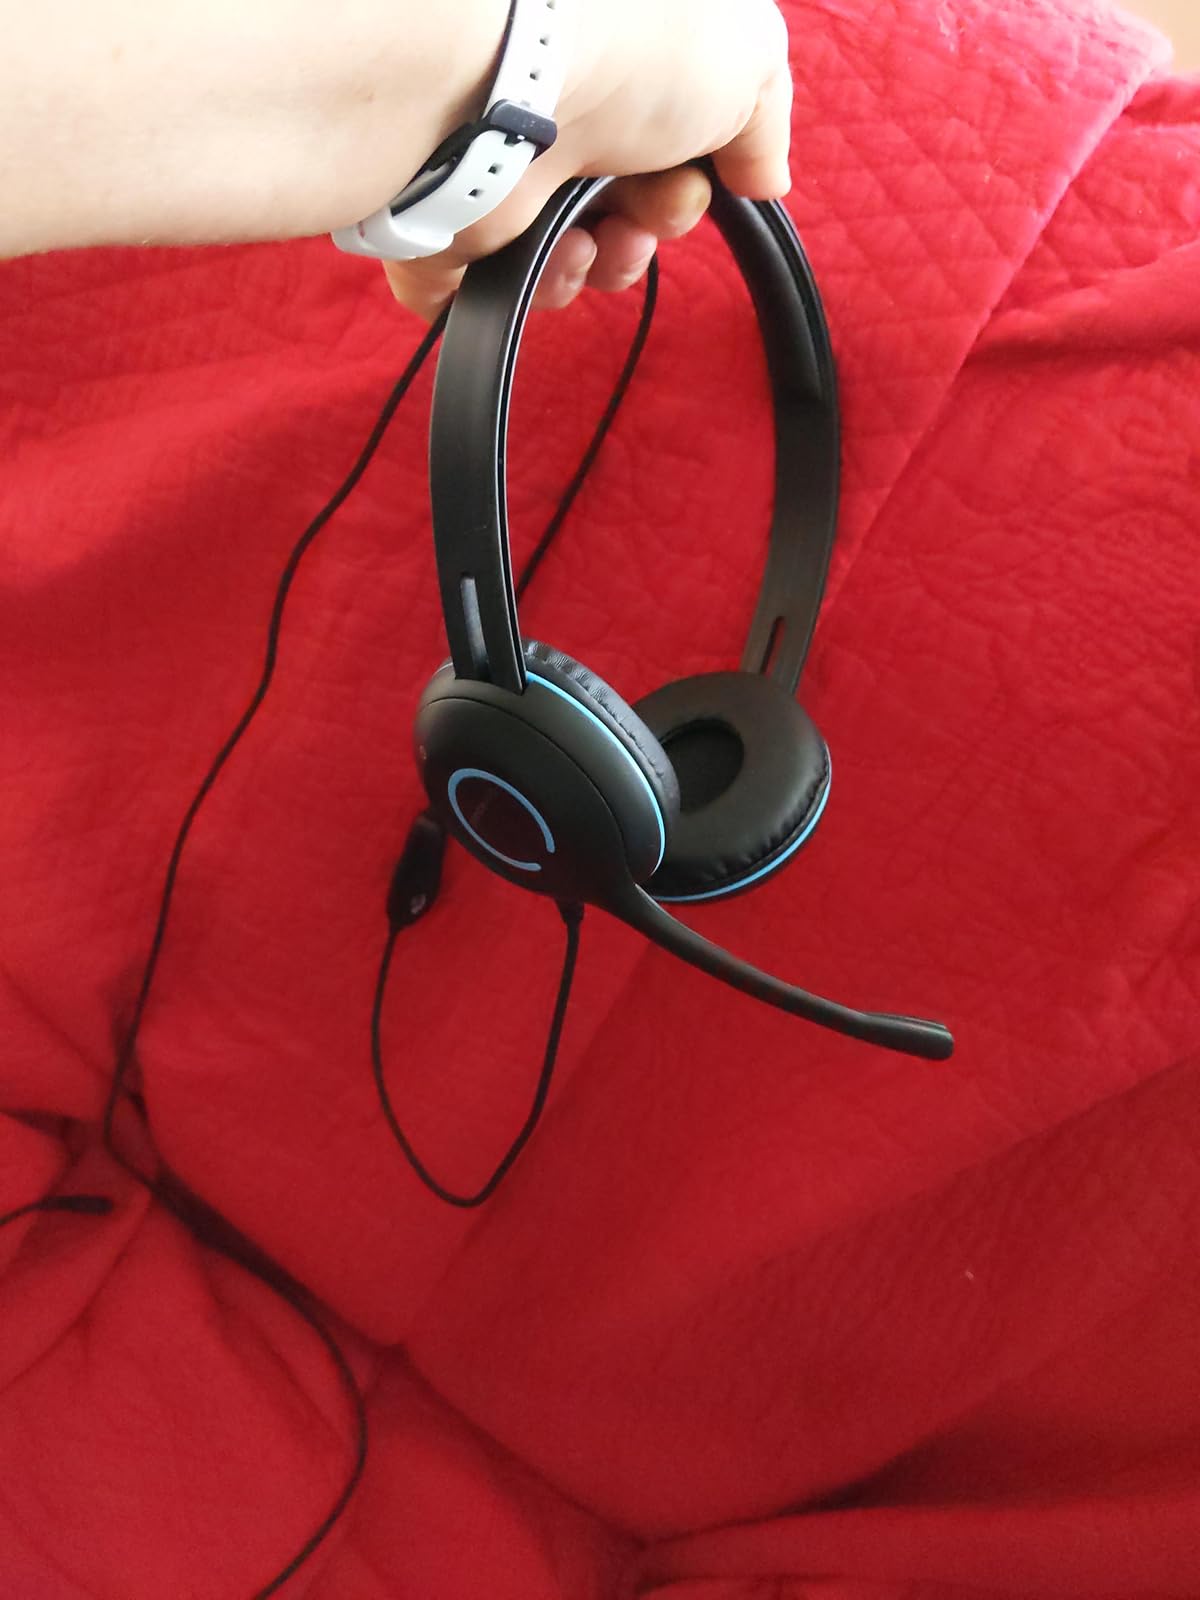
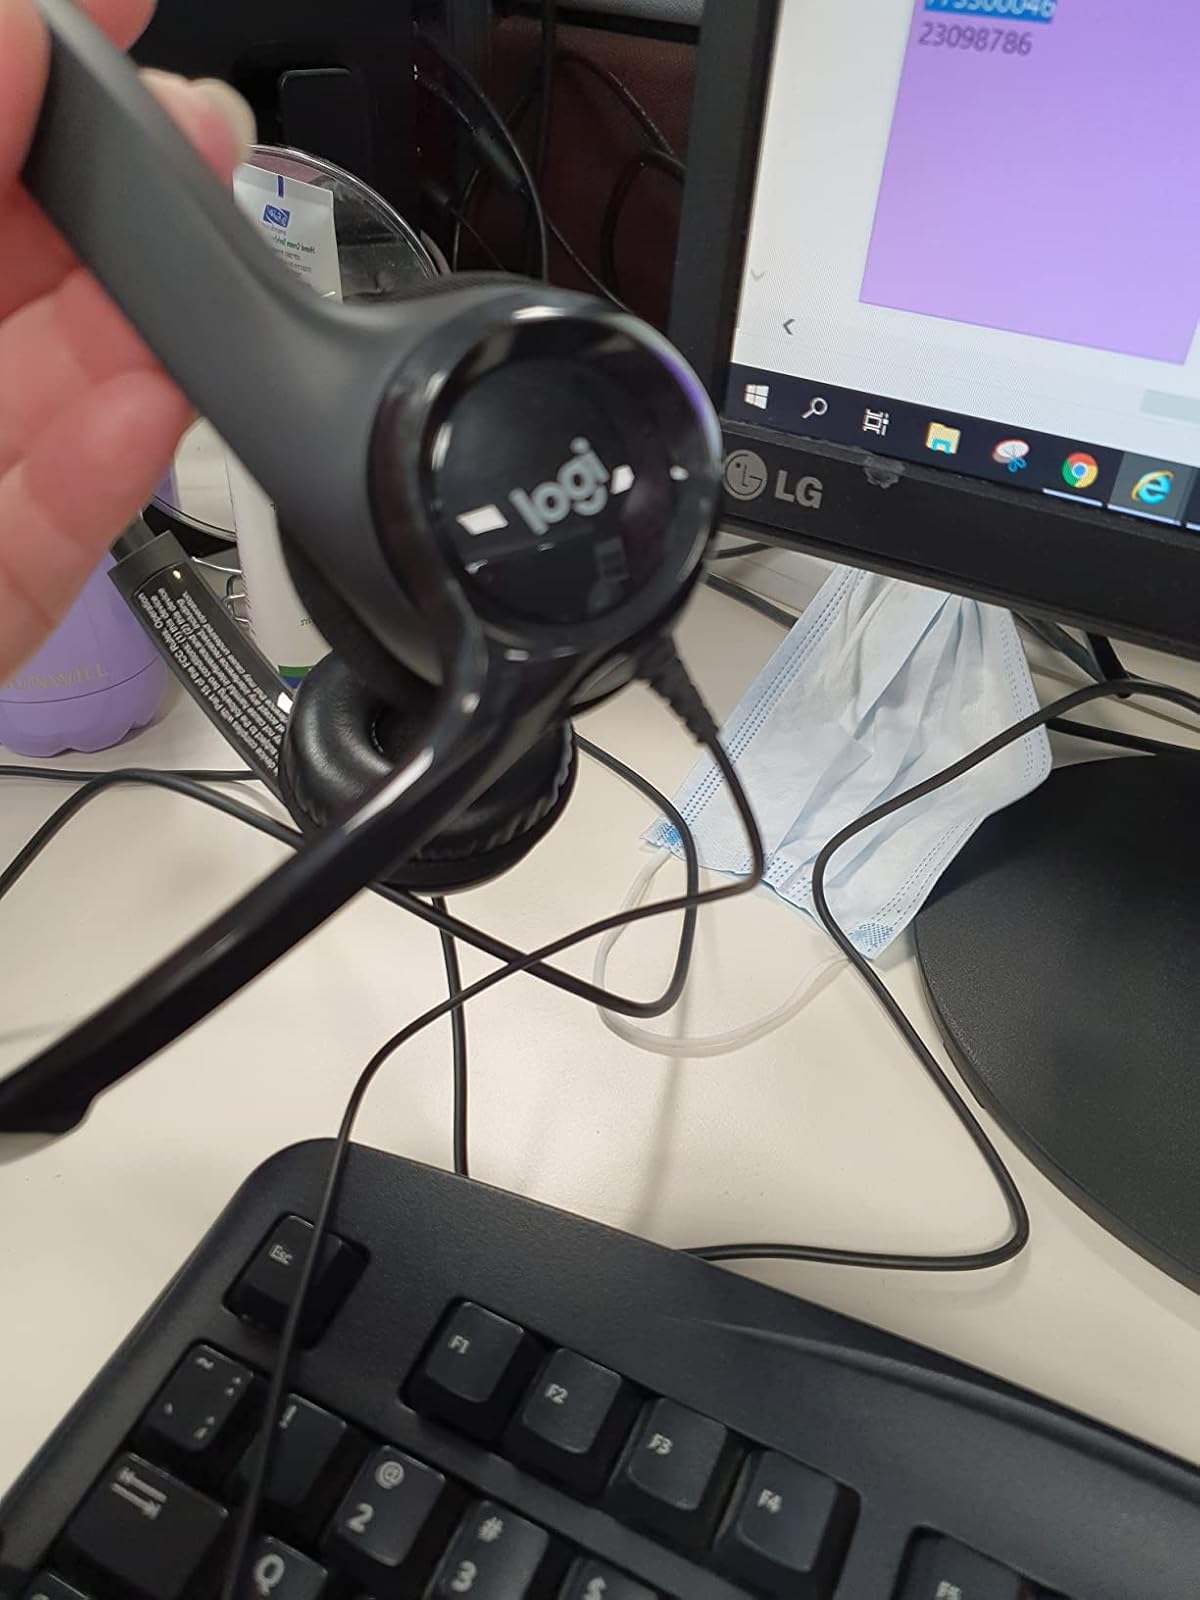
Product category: headphones
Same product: no